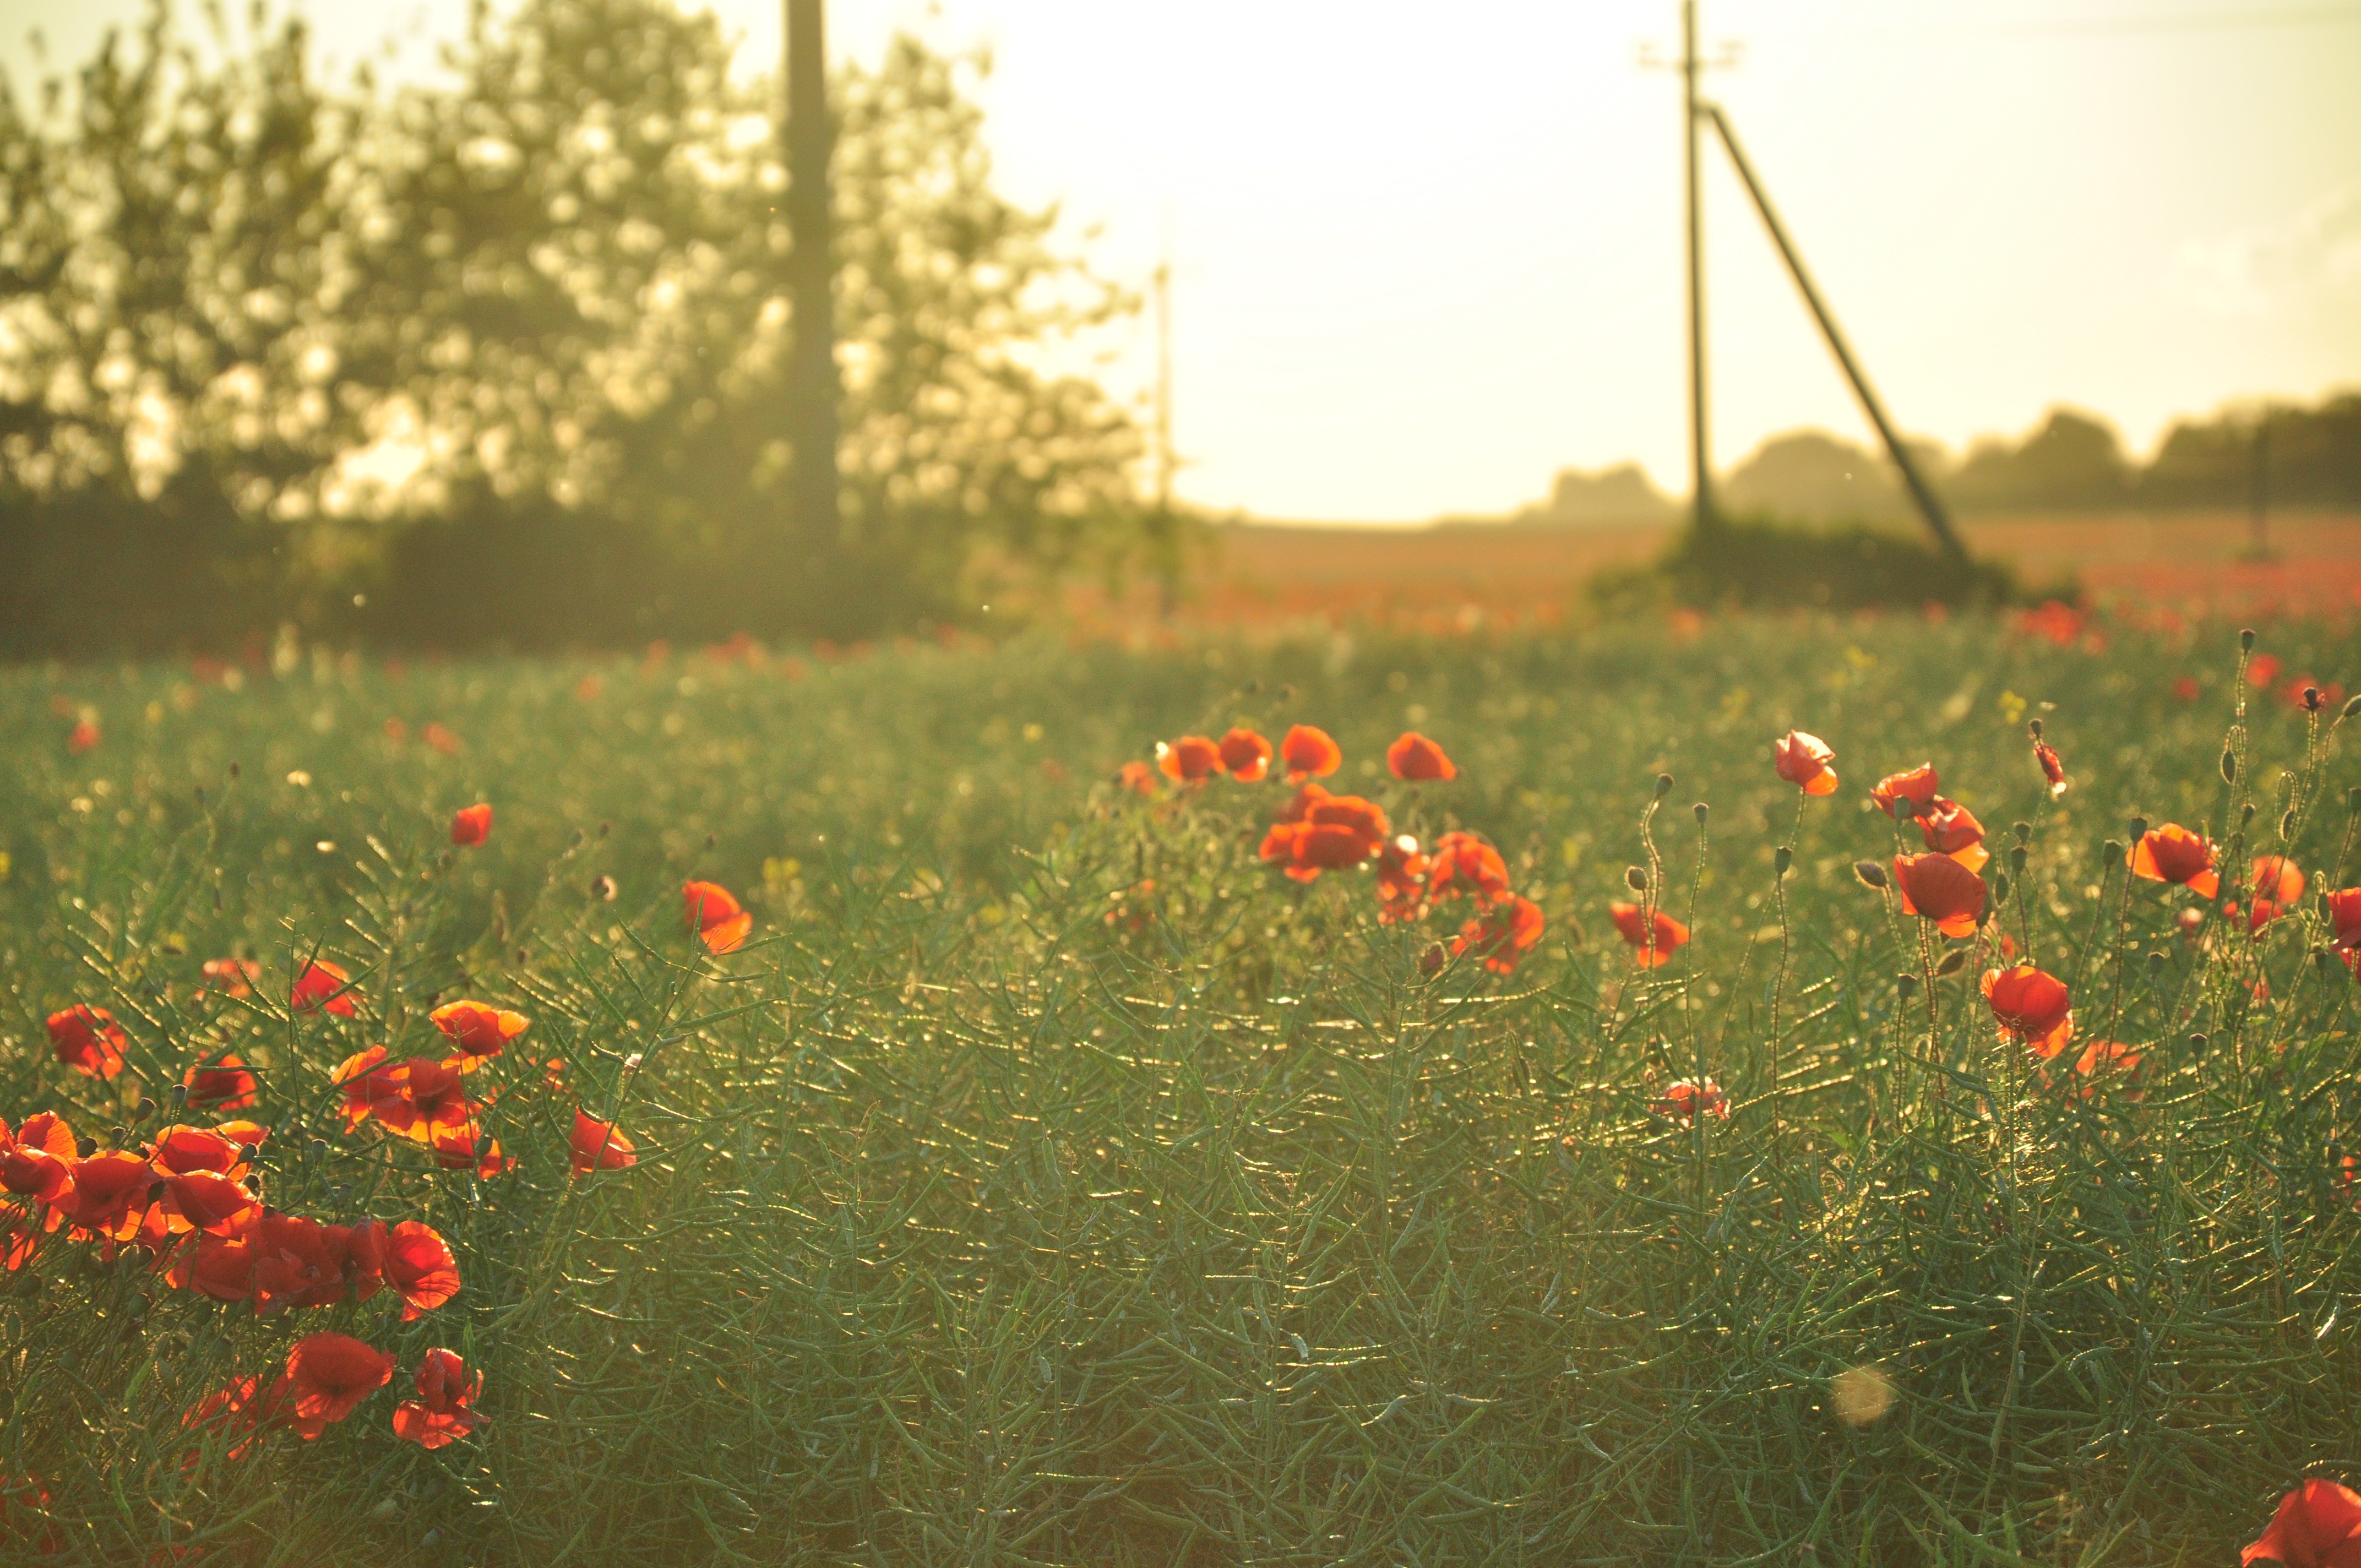
nature, grass, blossom, plant, sunset, field, lawn, meadow, prairie, sunlight, morning, leaf, flower, petal, red, autumn, flora, wildflower, flowers, grassland, poppy, maki, coquelicot, rural area, flowering plant, grass family, land plant, poppy family